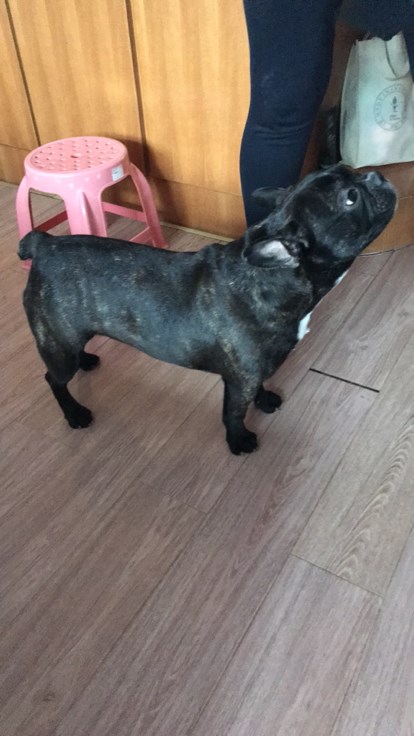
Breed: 1121-n000002-French_bulldog